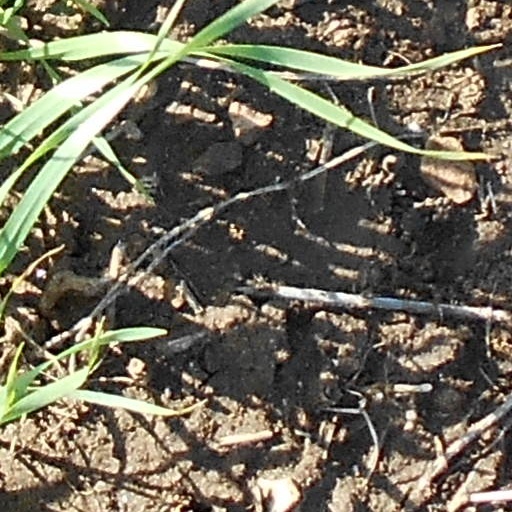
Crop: wheat